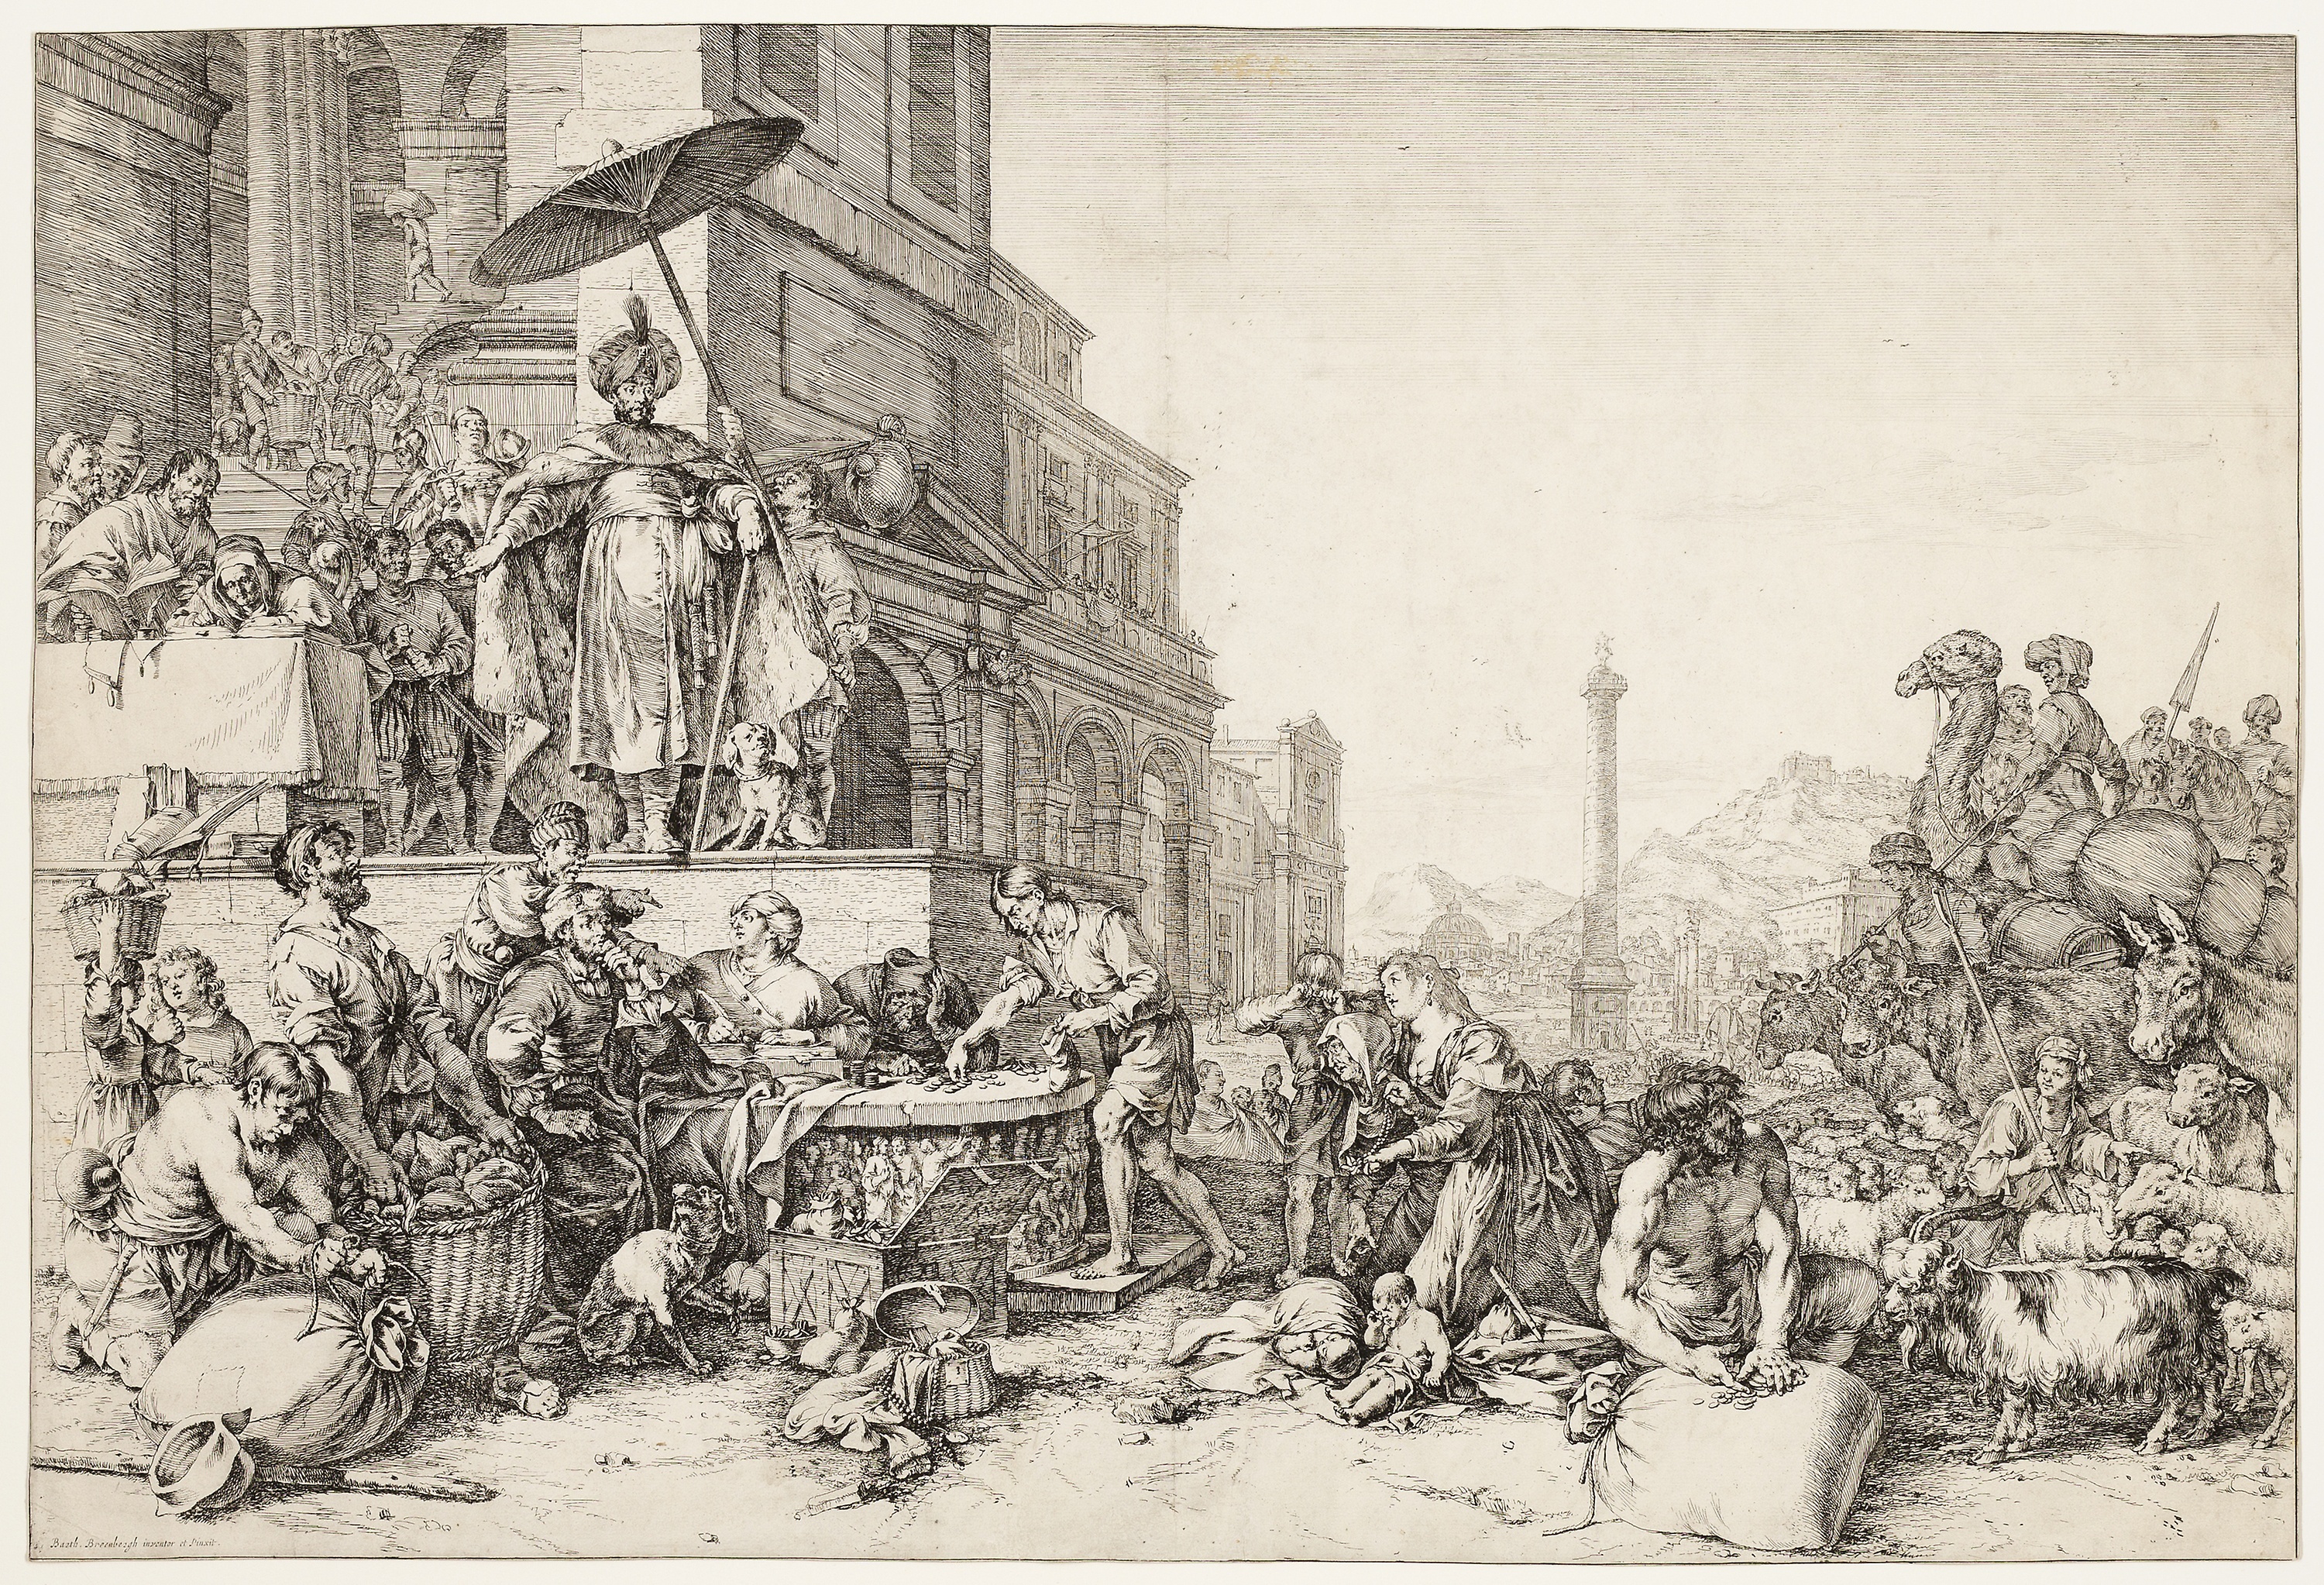
black and white, history, art, artwork, drawing, illustration, sketch, tree, monochrome, middle ages, visual arts, stock photography